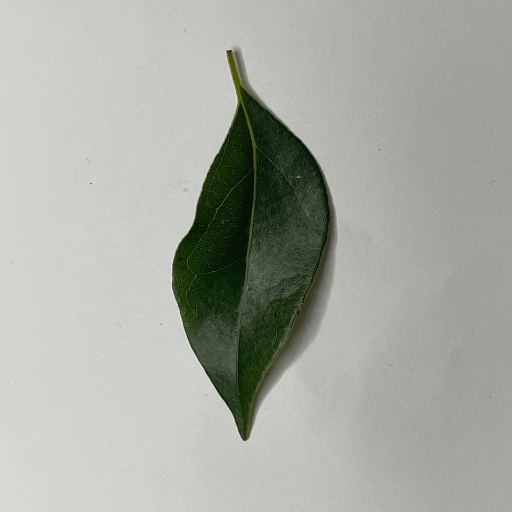
Species: Camphor
Leaf condition: Healthy Leaf